Watch

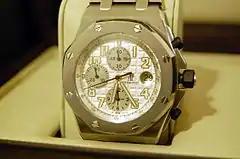
A chronograph wristwatch by Audemars Piguet

Many watches have displays that are illuminated, so they can be used in darkness. Various methods have been used to achieve this.